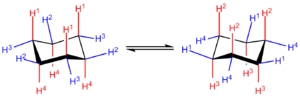
Cyklohexans konformation / Stolkonformationen
Opbygningen
Cyclohexans konformation er et meget studeret emne i organisk kemi på grund af det komplekse samspil mellem de forskellige konformationer af cyclohexan og derivater. Forskellige konformationer kan have forskellige egenskaber, herunder stabilitet og kemisk reaktivitet.